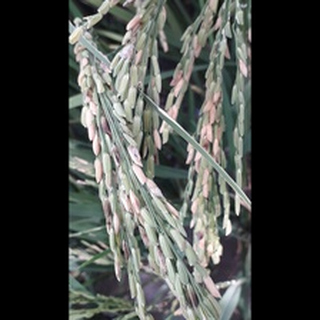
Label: diseased_rice